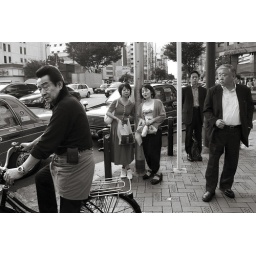
Man in Elvis-style haircut and two women holding plastic bags